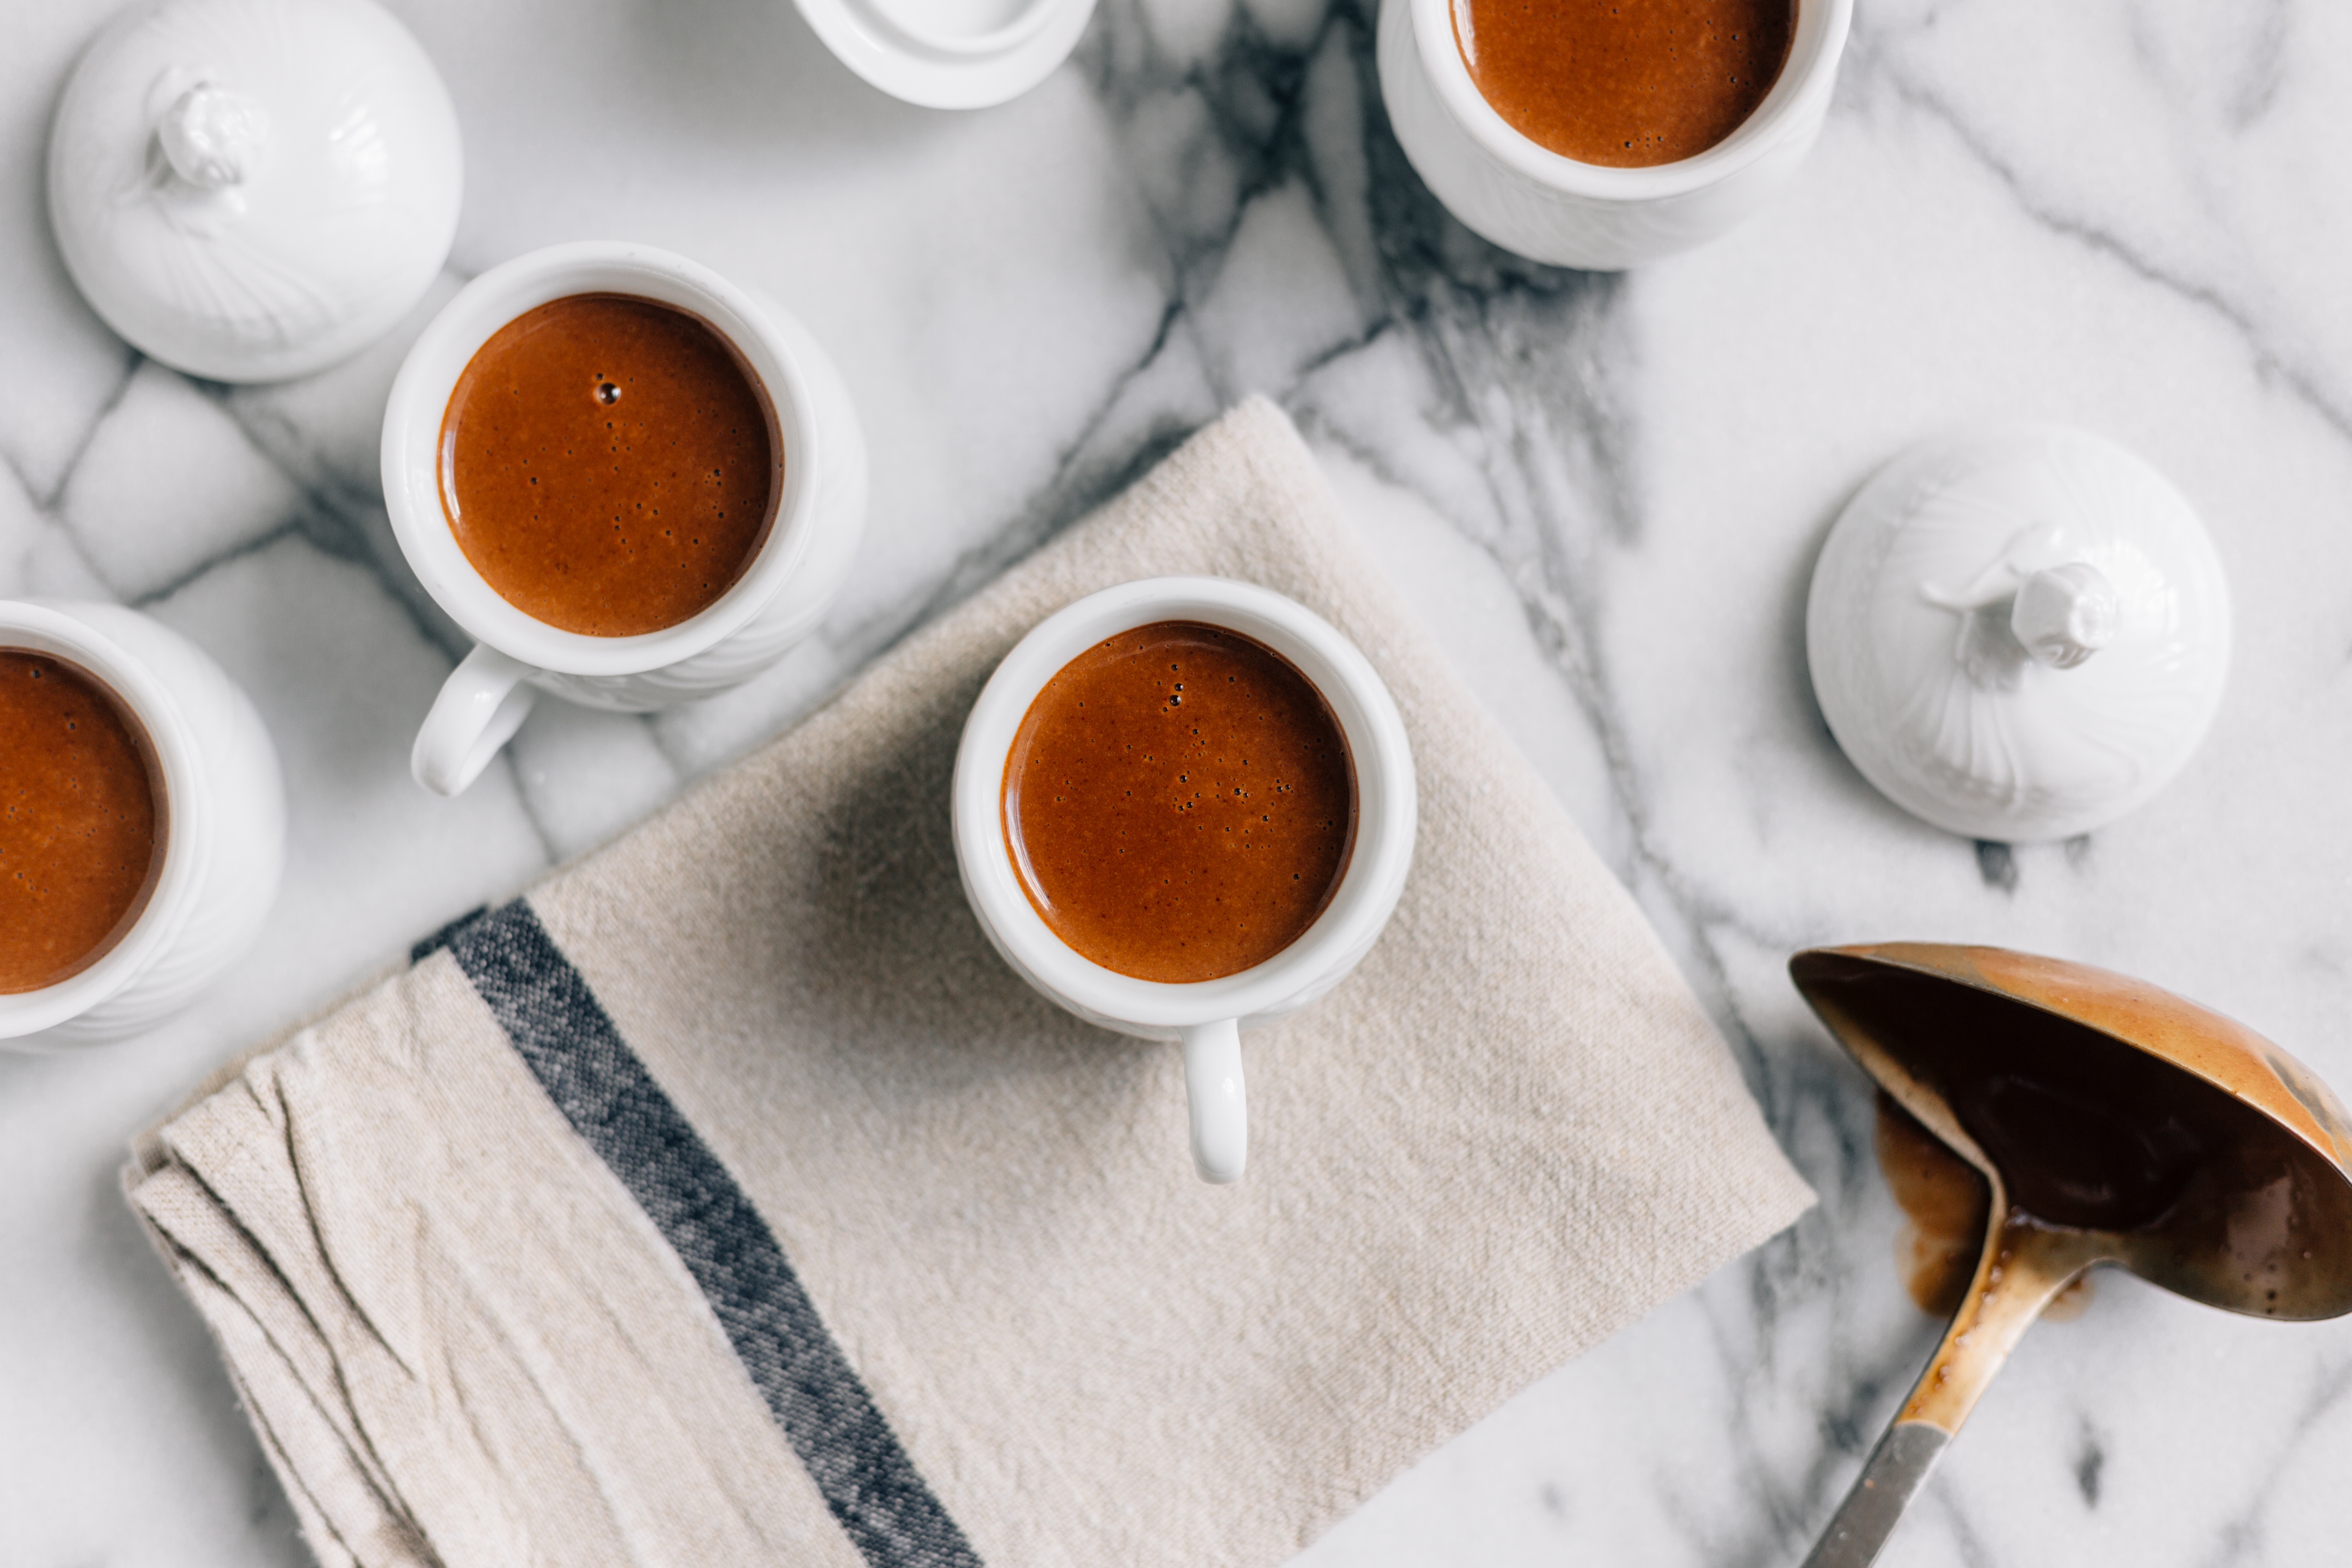
coffee, tea, cup, meal, food, produce, drink, breakfast, espresso, coffee cup, flavor